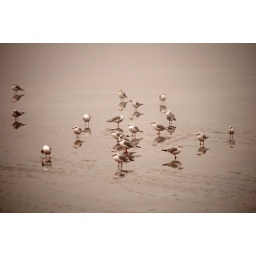
they are stood on ogden water lake near halifax.